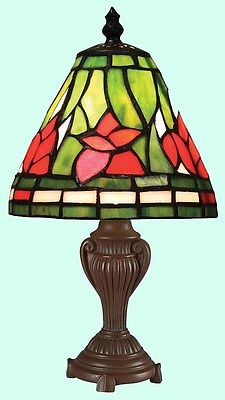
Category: lamp